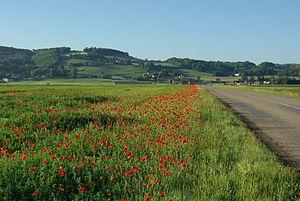
vue de mépin depuis la départementale
Mépin est une ancienne commune française du département de l'Isère. La commune n'a connu qu'une brève existence : entre 1790 et 1794, elle fusionne avec Savas pour former la nouvelle commune de Savas-Mépin.
Savas-Mépin est une commune française située dans le département de l'Isère, en région Auvergne-Rhône-Alpes.